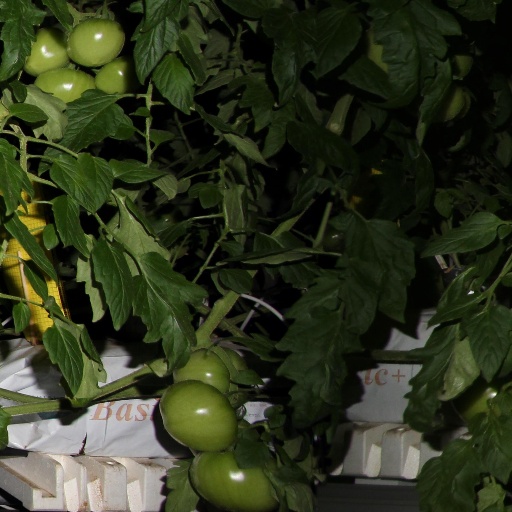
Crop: tomato